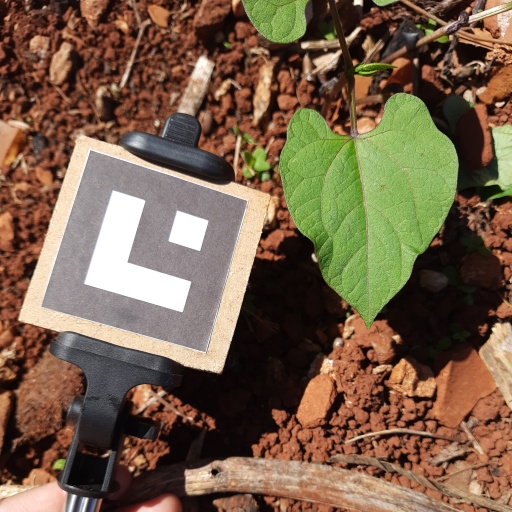
Observations: wavy surface, no eating holes, under sunlight